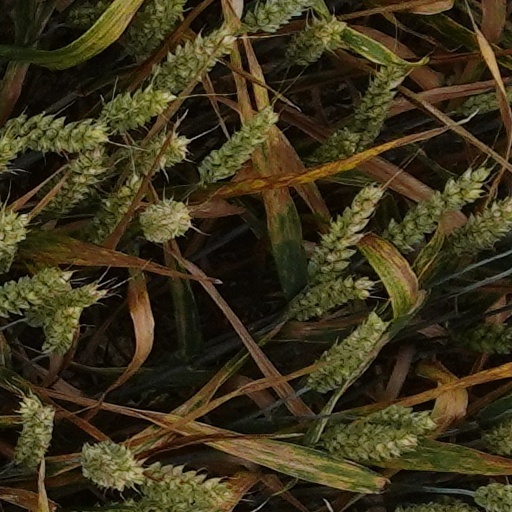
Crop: wheat